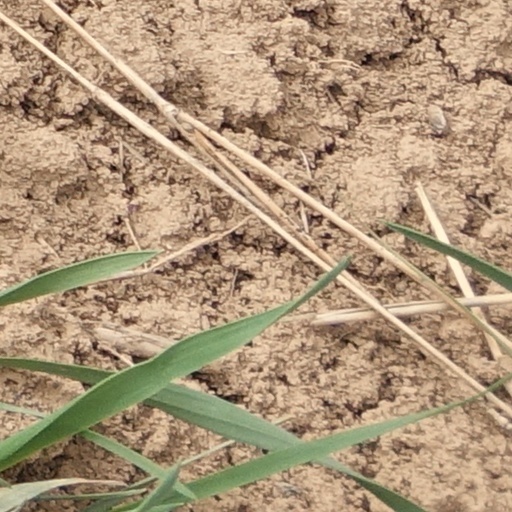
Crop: wheat